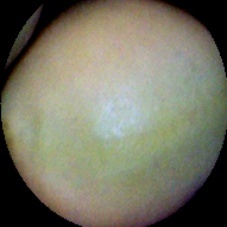
Label: Immature